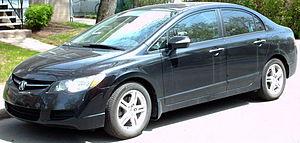
L'Acura CSX est une berline qui fait office d'entrée de gamme pour la marque de luxe propriété de Honda. Lancée en 2006, la CSX est en fait une Honda Civic tricorps dont la face avant et l'équipement ont été améliorés. Elle est uniquement vendue au Canada. En France, elle est vendue sous le nom de Honda Civic IMA qui est un modèle hybride.